Gallium

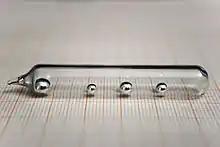
99.9999% (6N) gallium sealed in vacuum ampoule

Gallium is produced exclusively as a by-product during the processing of the ores of other metals. Its main source material is bauxite, the chief ore of aluminium, but minor amounts are also extracted from sulfidic zinc ores (sphalerite being the main host mineral). In the past, certain coals were an important source.